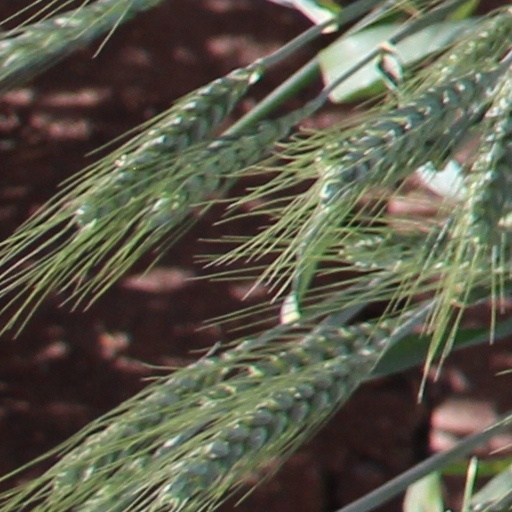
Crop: wheat